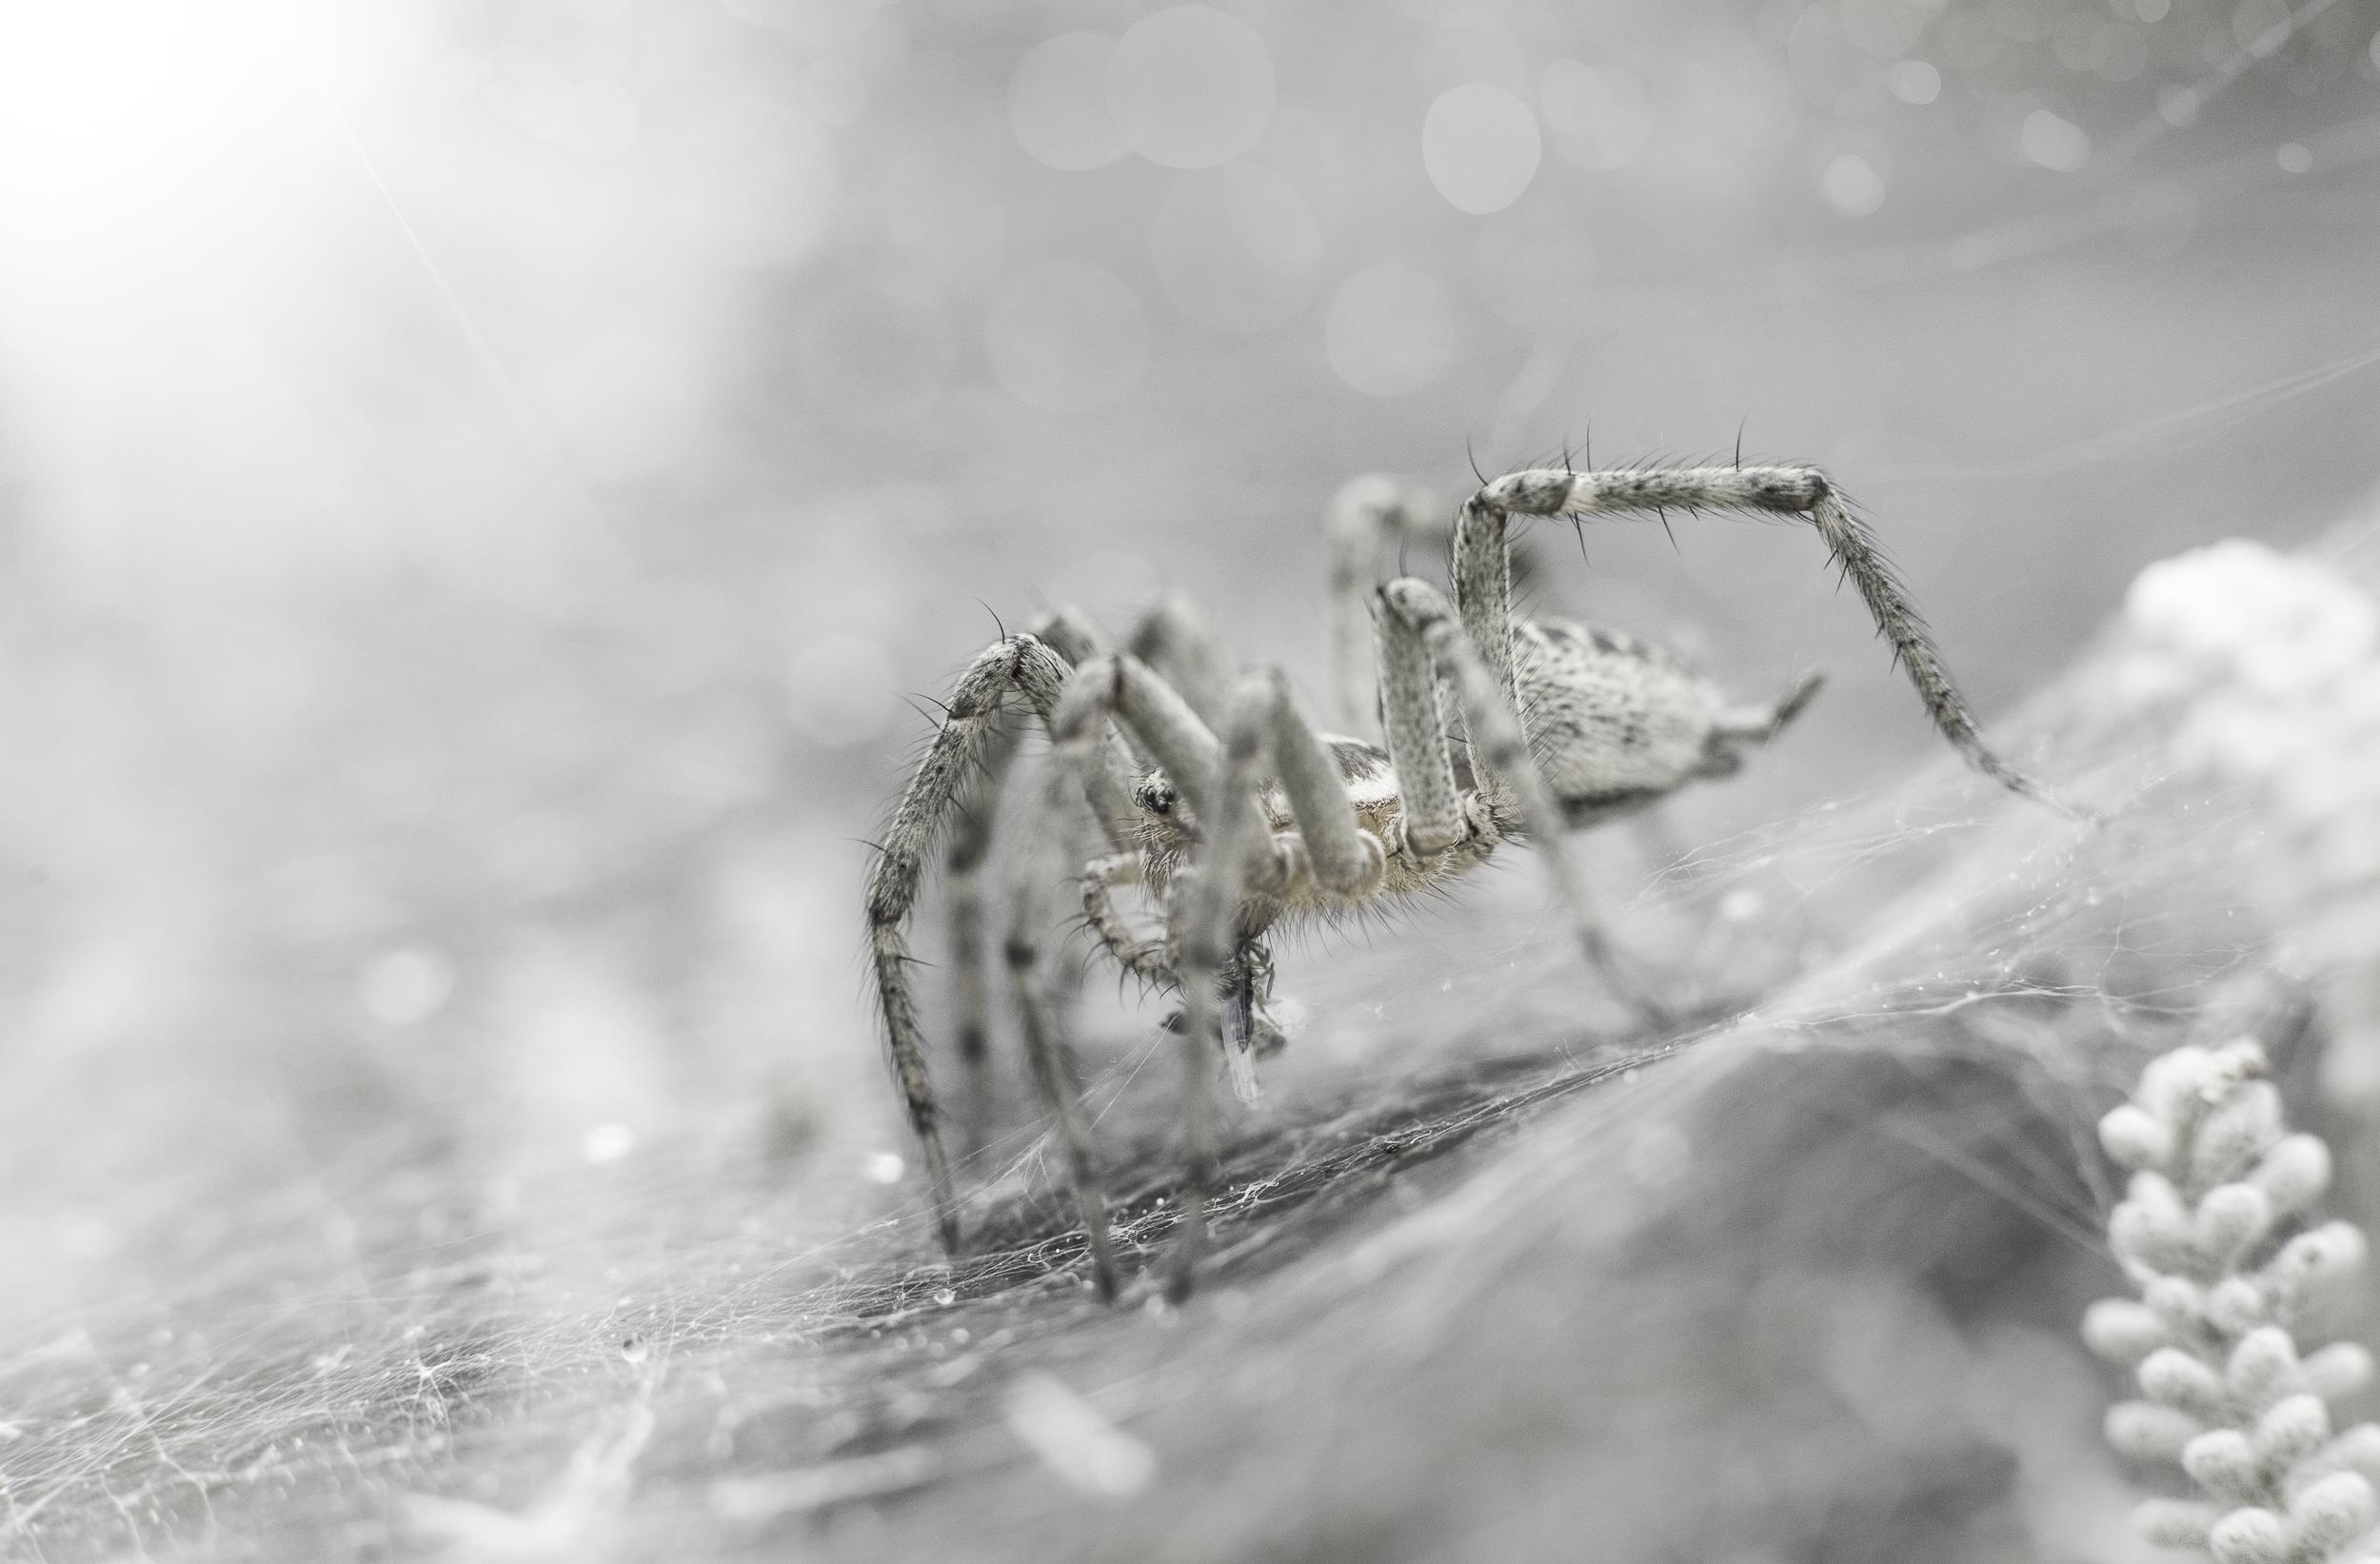
water, snow, winter, black and white, white, photography, frost, ice, macro, weather, nikon, monochrome, closeup, season, close up, spider, footwear, blizzard, nikkor, d750, 500mmf18, curuyann, freezing, macro photography, monochrome photography, winter storm